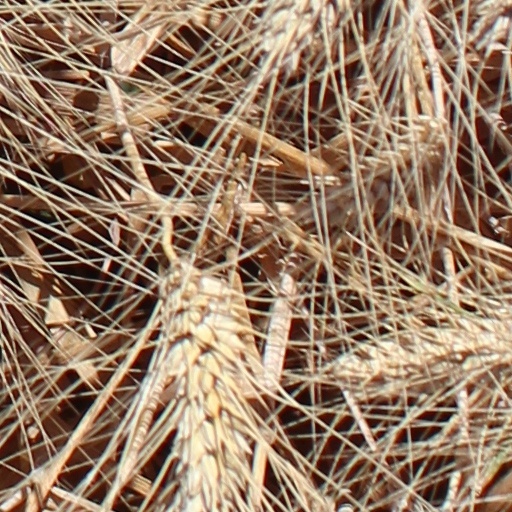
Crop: wheat